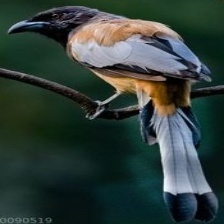
Species: RUFOUS TREPE
Scientific name: DENDROCITTA VAGABUNDA